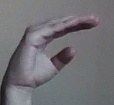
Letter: jeem